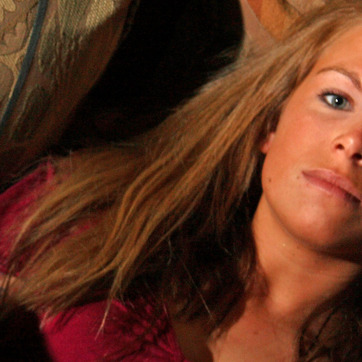
Material: hair